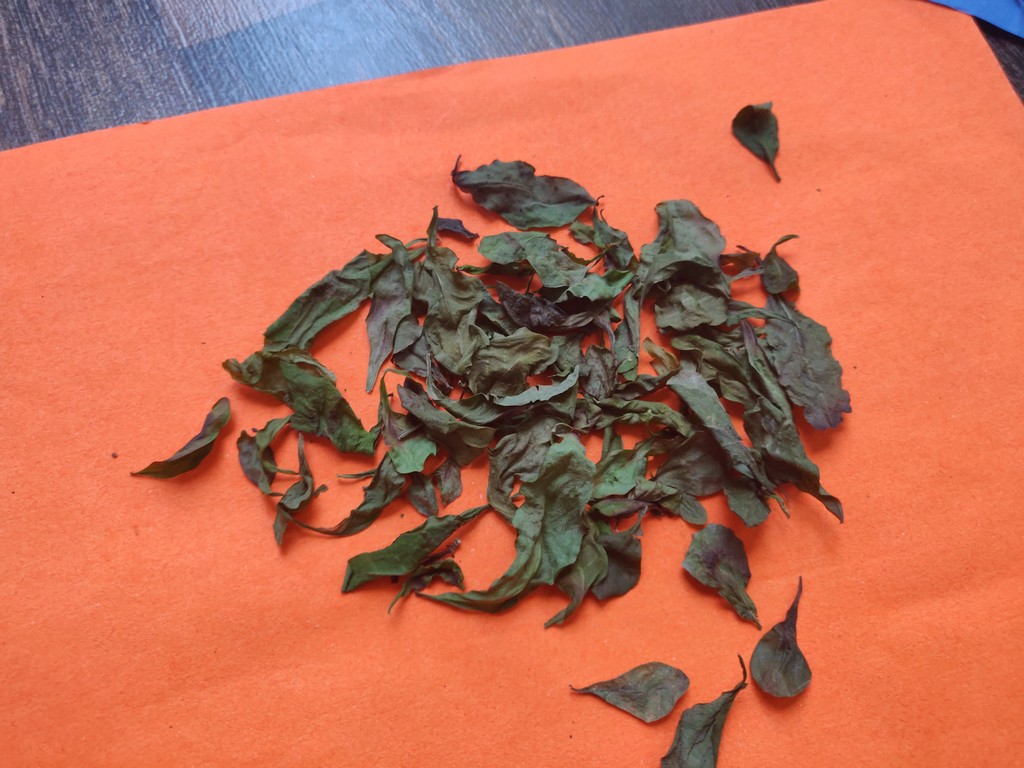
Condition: Dried
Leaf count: multiple
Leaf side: unknown